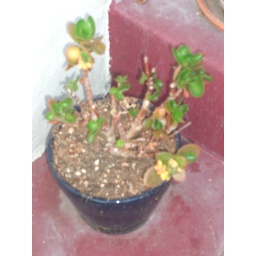
a mid-june update... some of the flowers are dedd, but the potted plants are hanging in there (esp the amazon sunset)